1989 FIFA Futsal World Championship

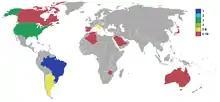
Participants

16 countries were invited to participate to the tournament. 6 from Europe, 3 from South America, 2 from North America, Africa and Asia respectively and 1 from Oceania.